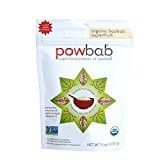
Baobab Powder- Powbab 6 oz
The fiber in baobab is very good for the body's digestion system. Our baobab is very high in Vitamin C and has more antioxidants than acai berry on a per gram basis. Contains a total of 12 different minerals and vitamins including potassium, calcium, thiamin and other trace minerals and vitamins.
Brand: momentum98
Category: Food, Beverages & Tobacco > Food Items > Fruits & Vegetables > Fresh & Frozen Fruits